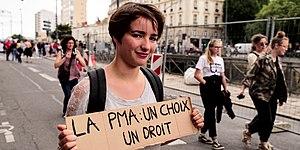
Rennes - Marche des fiertés 2018